1755 Lisbon earthquake

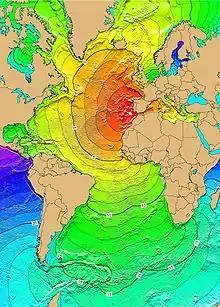
Calculated travel times (in hours) for the tsunami waves of 1 November 1755

Lisbon was not the only Portuguese city affected by the catastrophe. Throughout the south of the country, in particular the Algarve, destruction was widespread. The tsunami destroyed some coastal fortresses in the Algarve and, at lower levels, it razed several houses. Almost all the coastal towns and villages of the Algarve were heavily damaged, except Faro, which was protected by the sandy banks of Ria Formosa. In Lagos, the waves reached the top of the city walls. Other towns in different Portuguese regions, such as Peniche, Cascais, Setúbal and even Covilhã (which is located near the Serra da Estrela mountain range in central inland Portugal) were visibly affected by the earthquake, the tsunami, or both. The shock waves of the earthquake destroyed part of Covilhã's castle walls and its large towers and damaged several other buildings in Cova da Beira, as well as in Salamanca, Spain. In Setúbal, parts of the Fort of São Filipe de Setúbal were damaged.